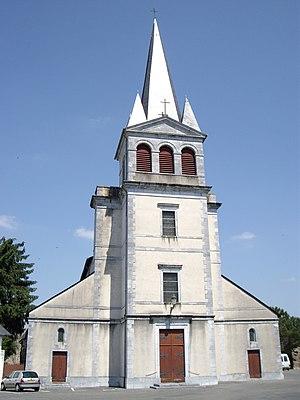
Pontacq est une commune française située dans le département des Pyrénées-Atlantiques, en région Nouvelle-Aquitaine.